Tachimochi

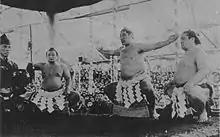
An example of a "yokozuna" acting as a "tachimochi", at Minanogawa's retirement ceremony at the Yasukuni Shrine in 1942.

In professional sumo, the tachimochi (太刀持ち; lit.: sword carrier) is one of the two attendants that accompany a "yokozuna" when he performs his "dohyō-iri", or ring entrance ceremony. The other attendant is called the "tsuyuharai".